Biodiversity of Cape Town

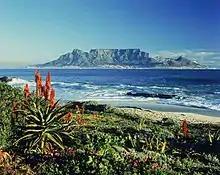
Table Mountain as seen from Bloubergstrand. Some examples of the region's plant biodiversity are seen in the foreground.

Of the thousands of plant species that are indigenous to Cape Town, 190 are known to be endemic. In addition, there are over a hundred animal species that are restricted to the city. Endemic plant species include the following.